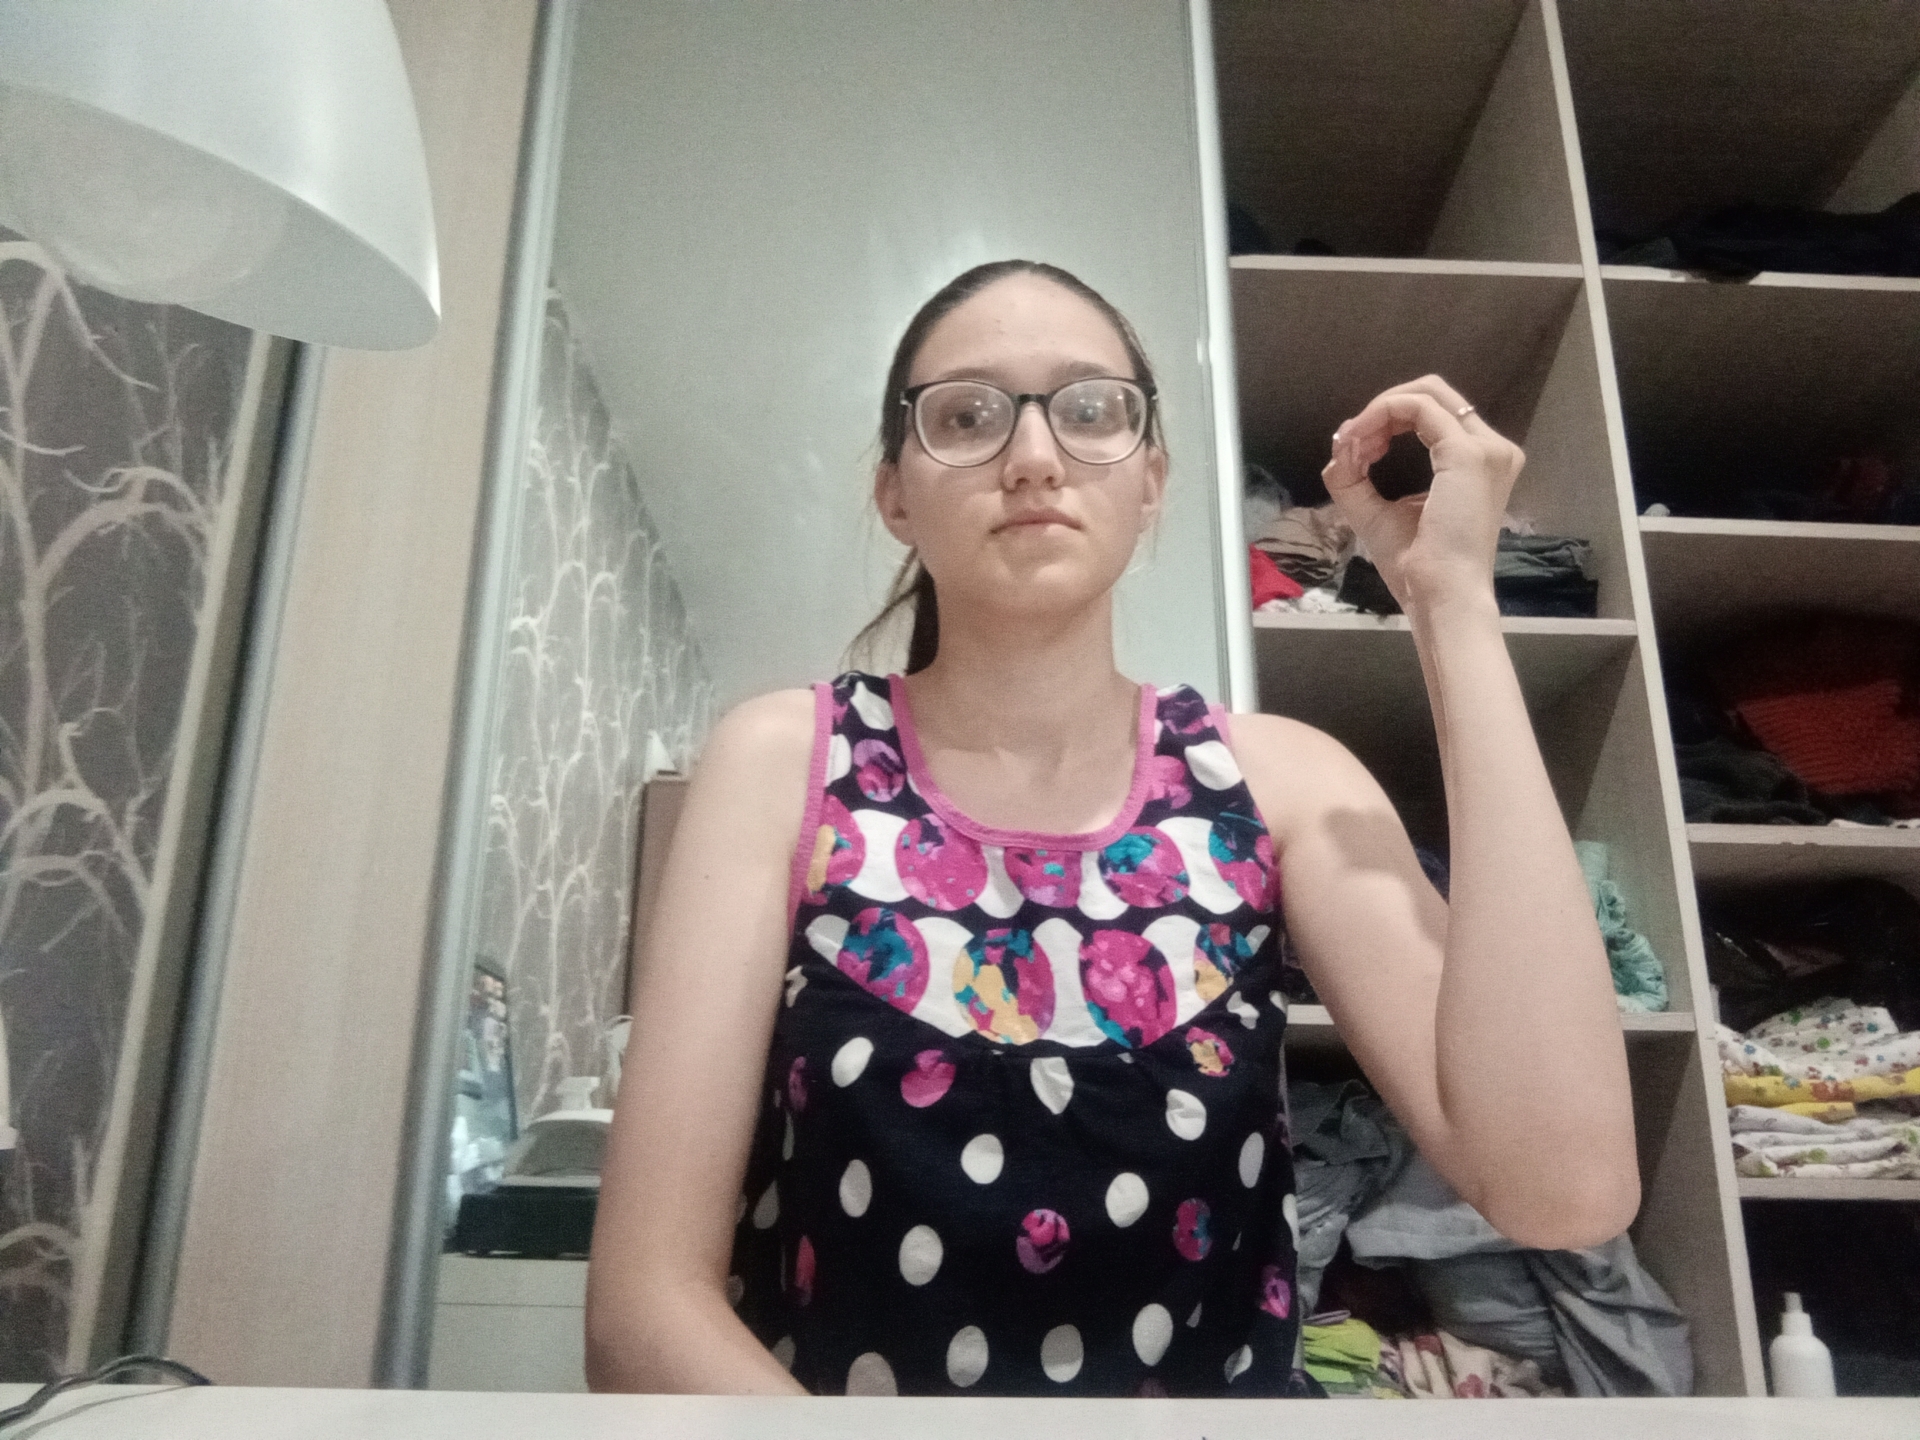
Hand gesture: grip